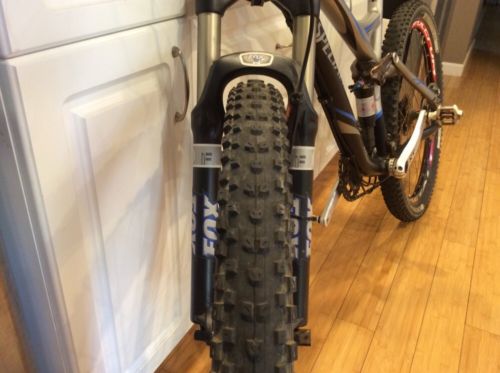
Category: bicycle